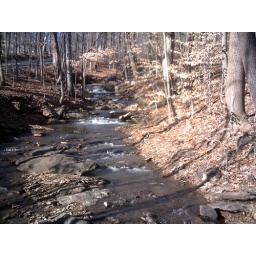
A steam beside Callow hill Rd north of lake Galena .